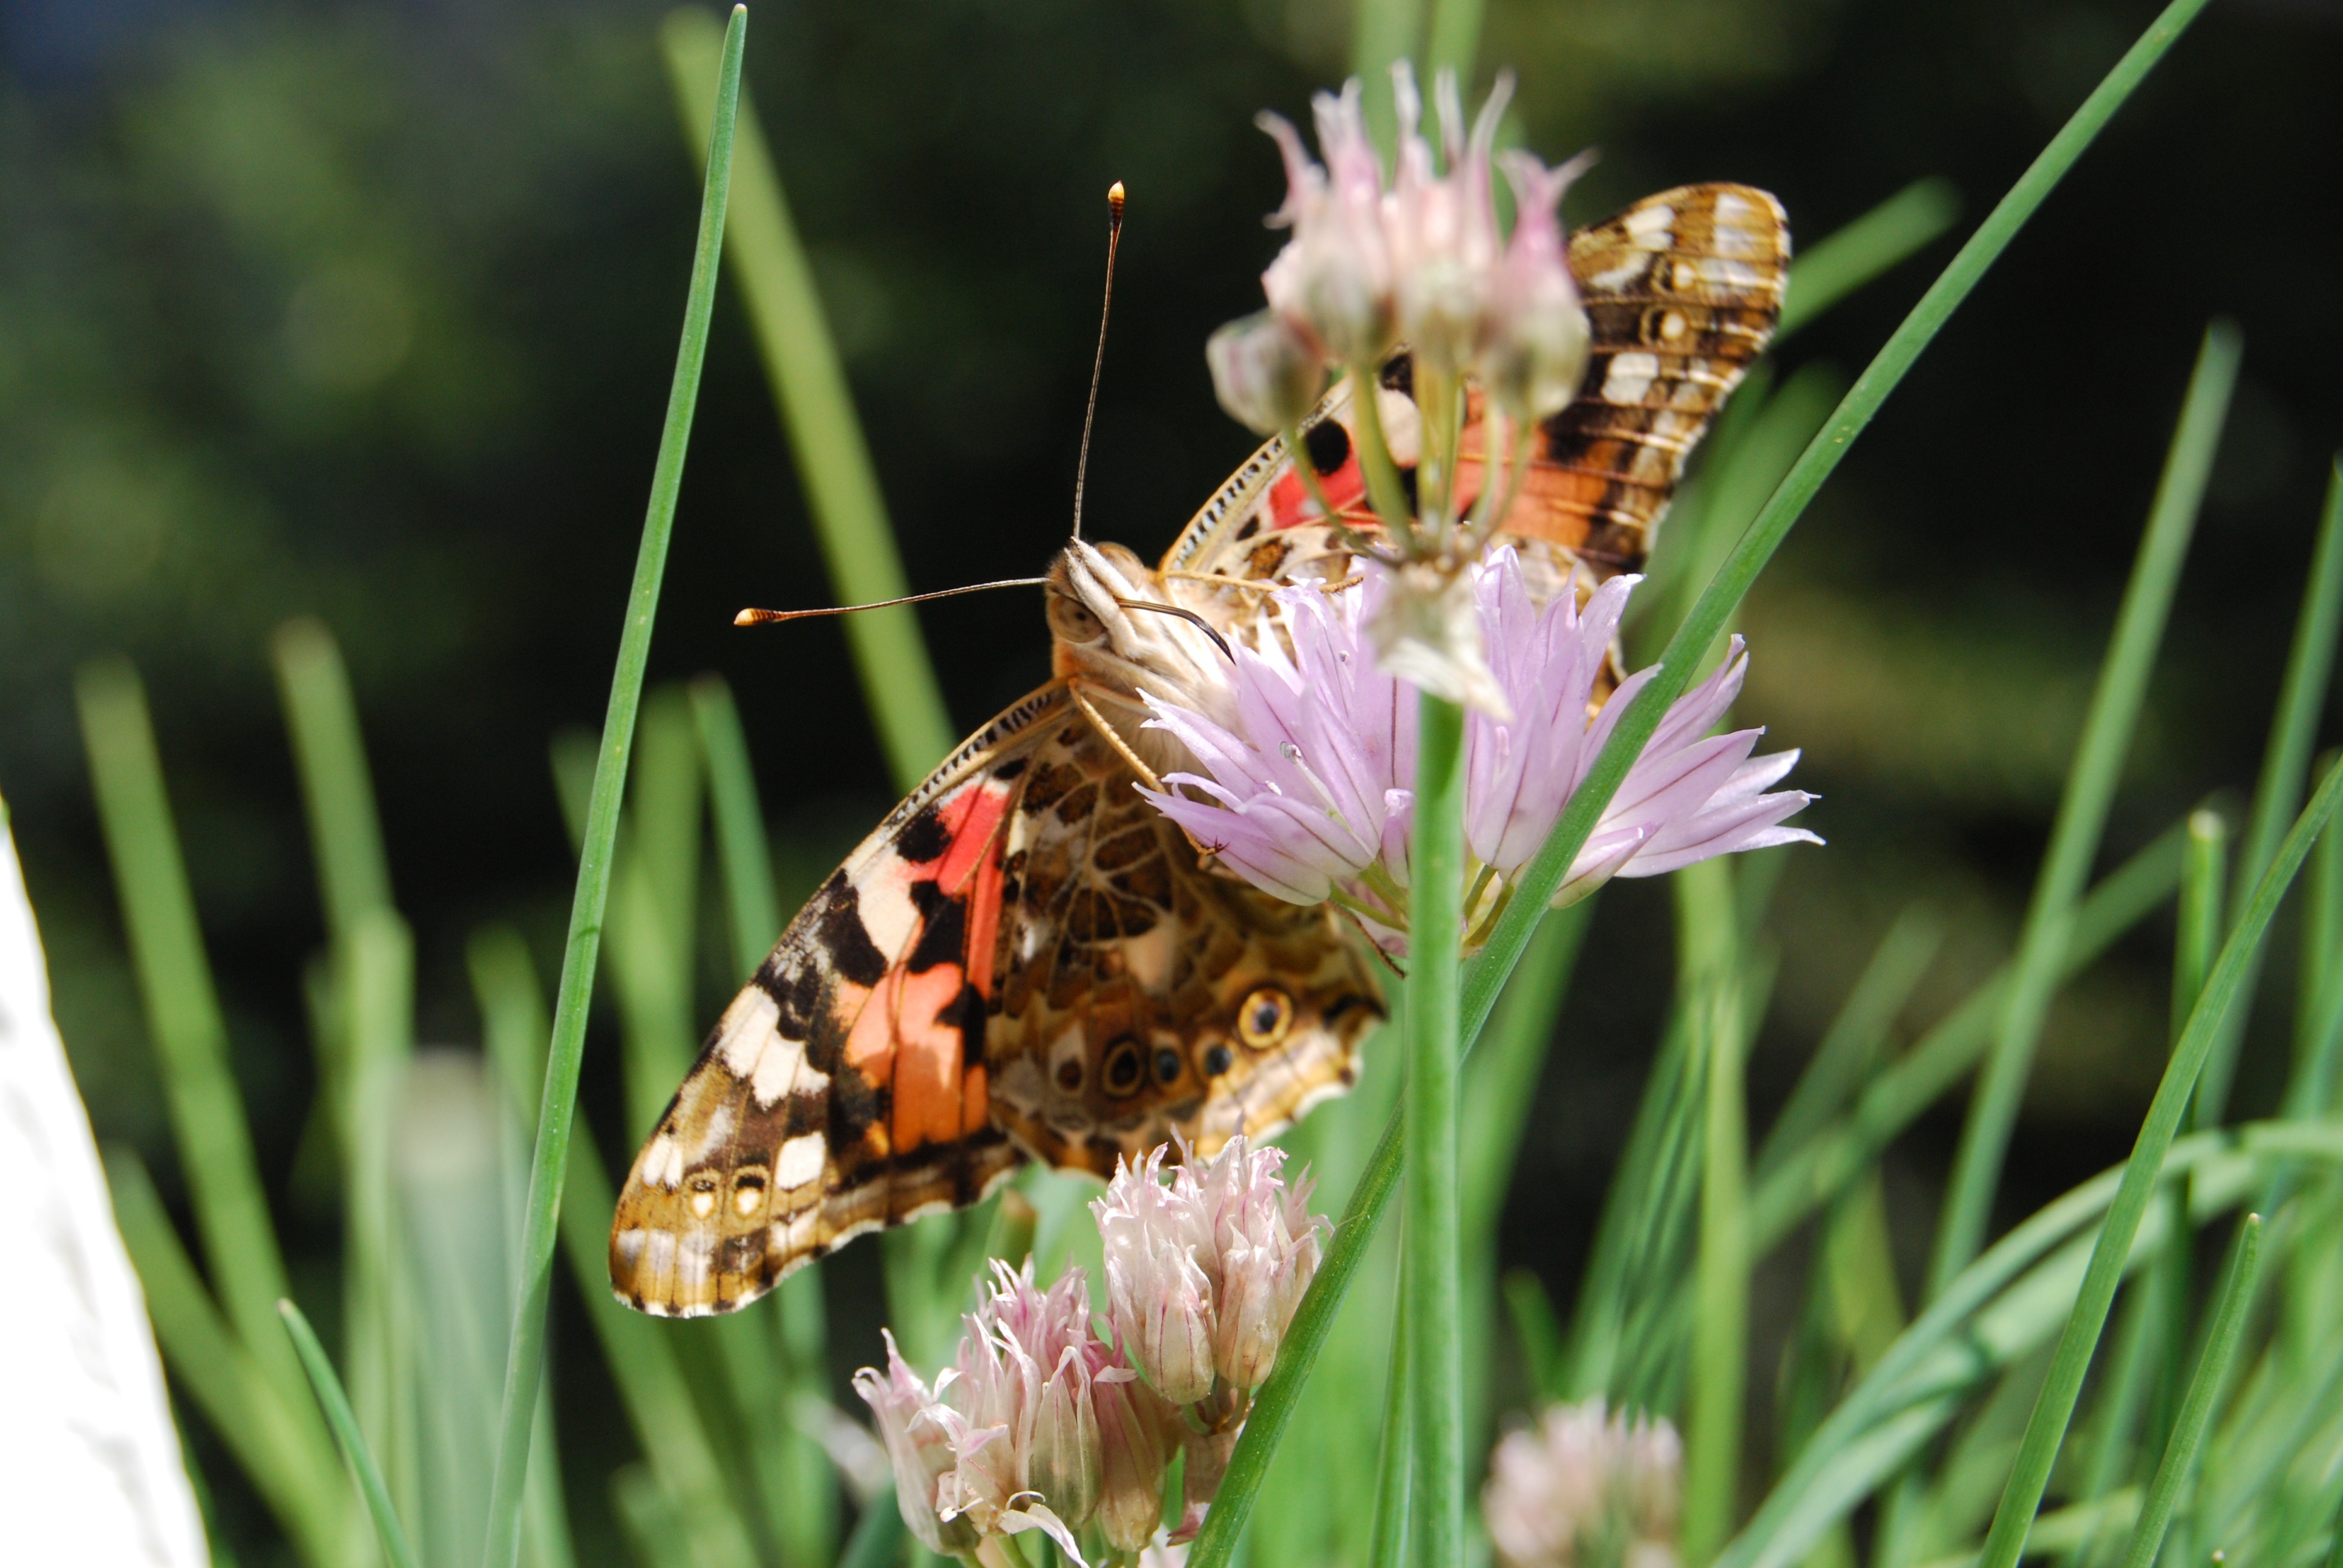
nature, grass, plant, meadow, prairie, flower, animal, insect, botany, butterfly, flora, fauna, invertebrate, wildflower, close up, bee, nectar, macro photography, proboscis, honey bee, pollinator, suck, moths and butterflies